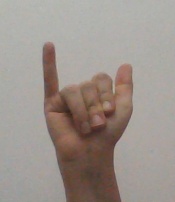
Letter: ya